U.S. Route 31 in Alabama

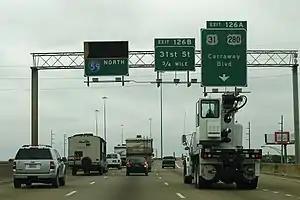
A sign designating an exit to US 31 on the concurrency of Interstates 20 and 59. It was replaced in 2020.

U.S. Route 31 (US 31) in Alabama runs north–south up through the heart of Alabama for . US 31 proper begins at a junction with US 90 and US 98 in Spanish Fort and exits the state into Tennessee running concurrently with Interstate 65 (I-65) near Ardmore. US 31 enters the limits of major cities Montgomery, Birmingham, and Decatur. Throughout the state, with the exception of its concurrency with I-65 north of Athens, US 31 runs concurrently with the unsigned State Route 3 (SR 3). Today, aside from portions through major towns and cities, US 31 is largely a rural two-lane highway. The route has largely been supplanted by I-65, with which it has eight junctions and two concurrencies.